Santino Ferrucci

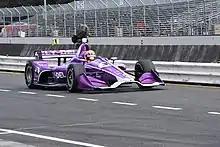
Ferrucci, driving for Dale Coyne Racing during testing at Portland in 2018.

Ferrucci made his Formula 2 debut in Hungary and finished the remainder of the year with Trident, with ninth his best result for a race and 22nd in the season standings.